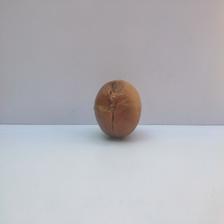
Size: Spoiled